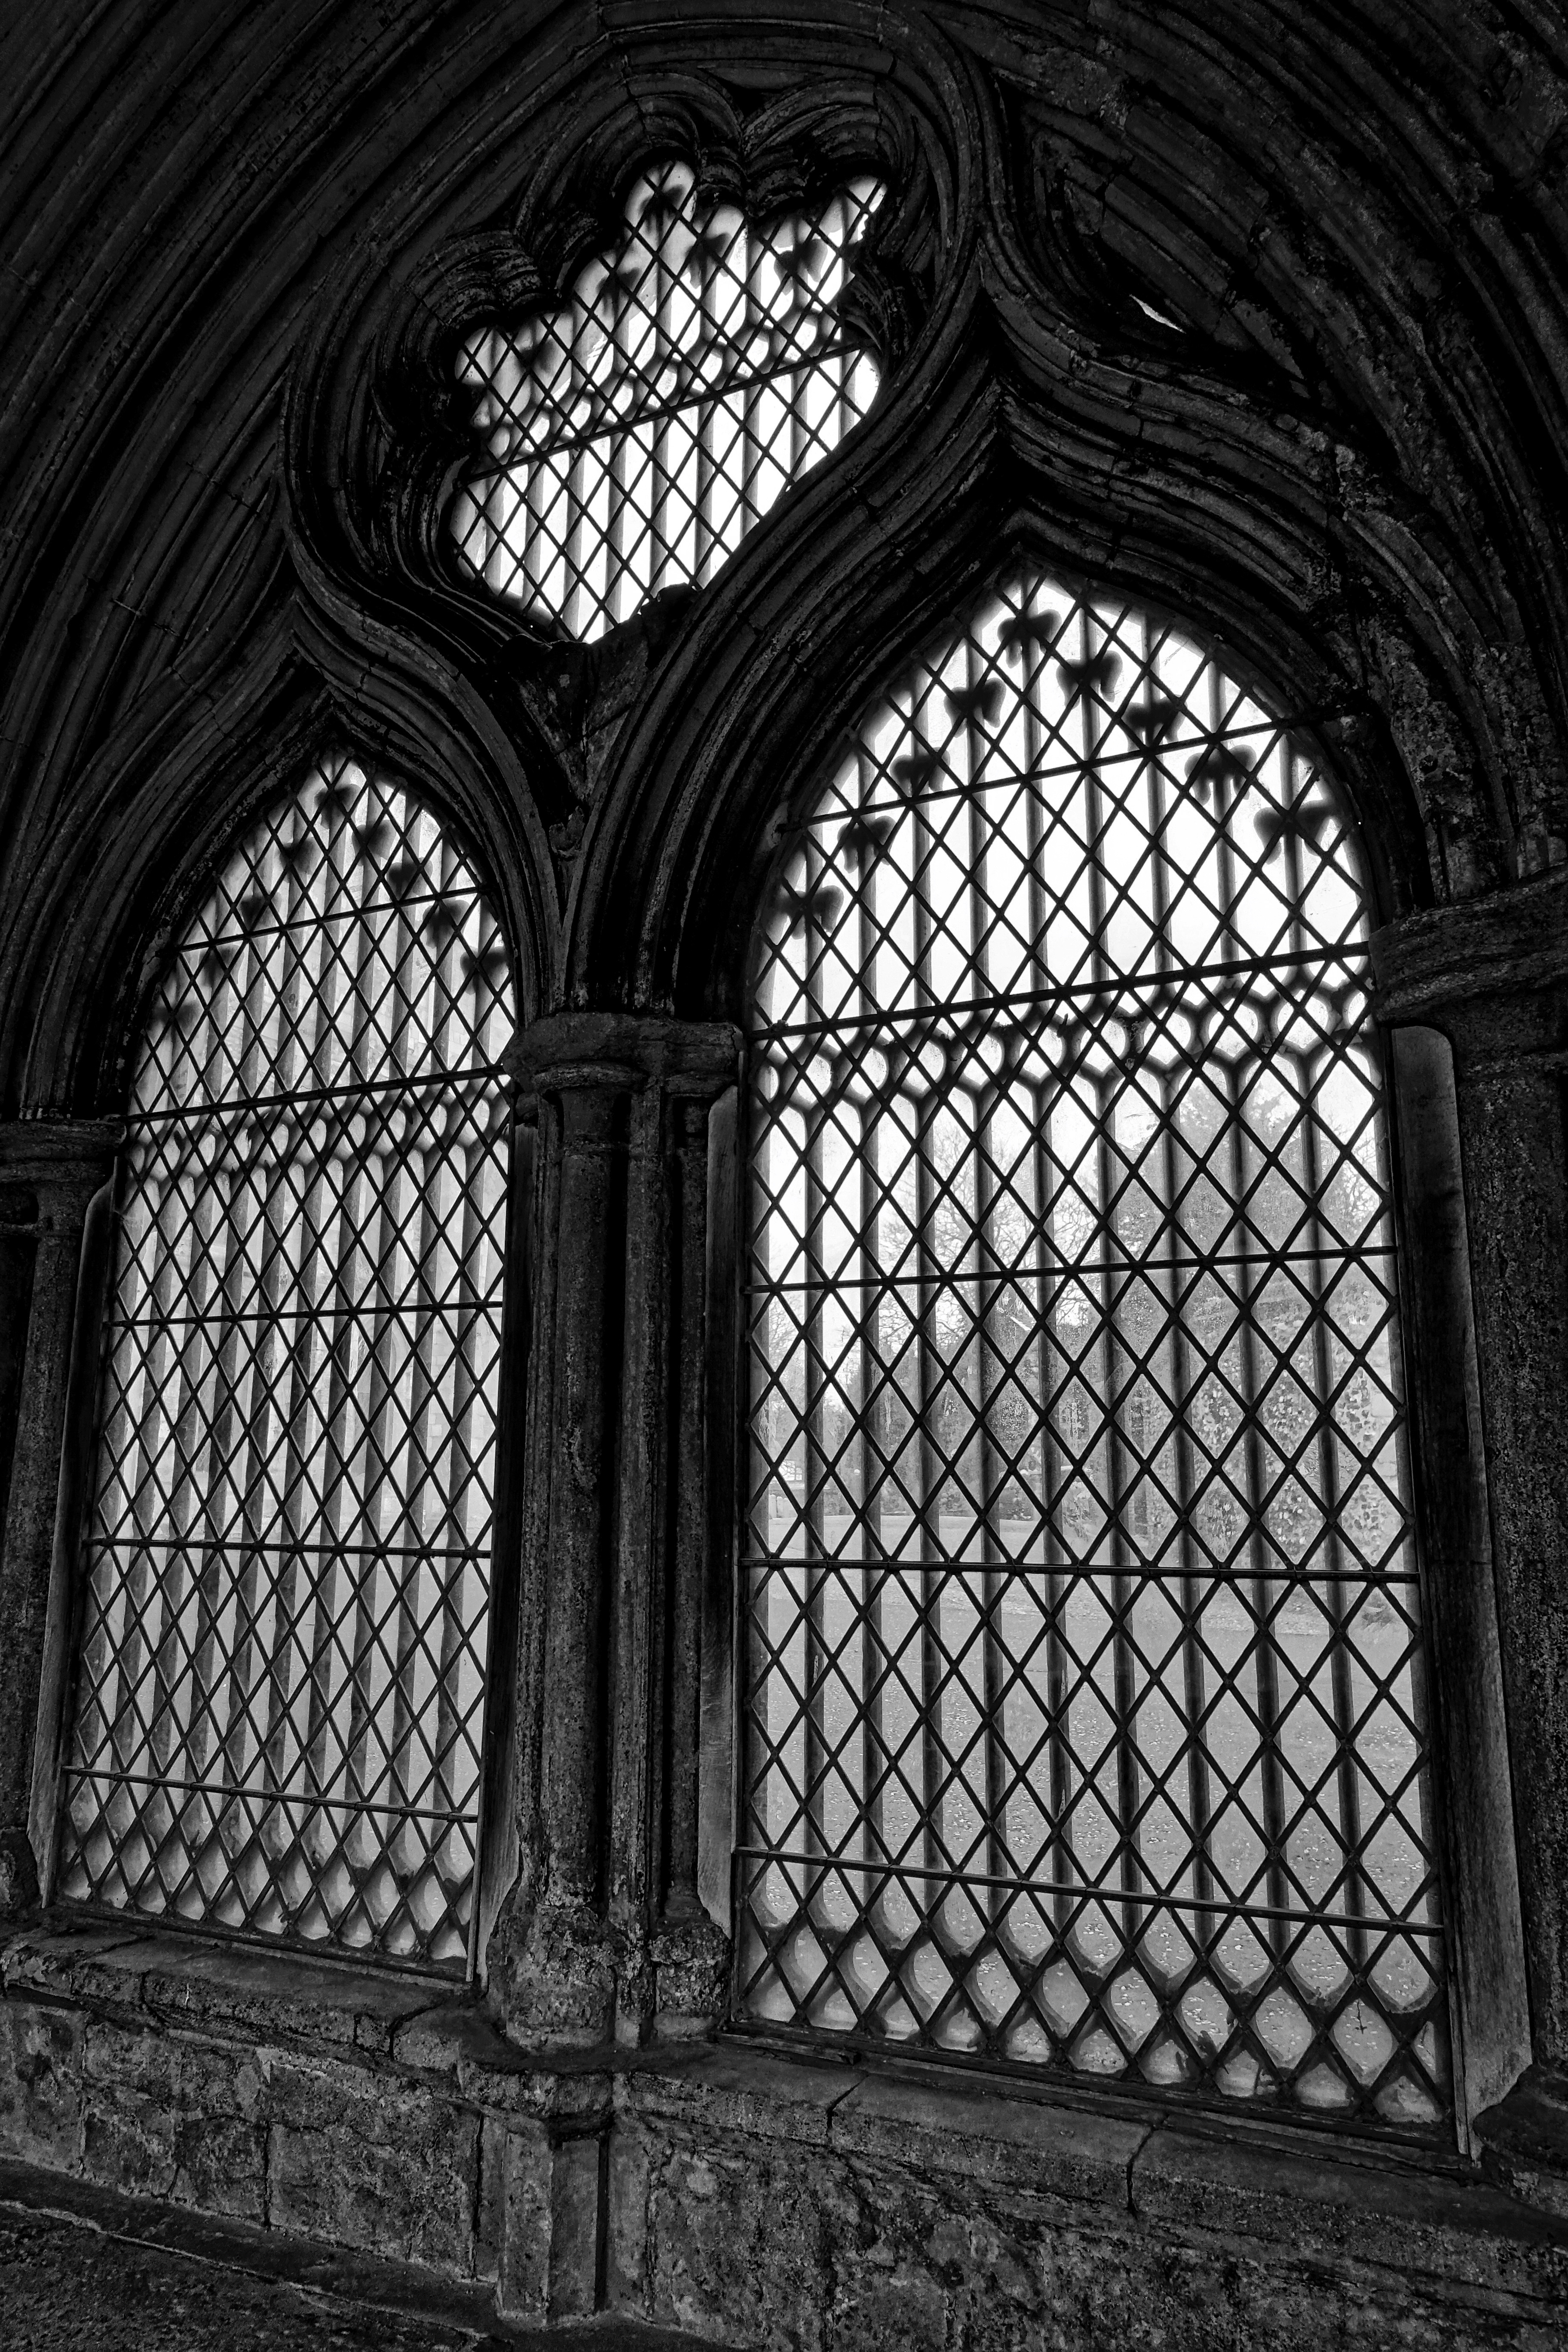
black and white, architecture, window, building, stone, arch, darkness, cathedral, black, monochrome, gothic, stained glass, religious, medieval, windows, arches, symmetry, style, gothic architecture, monochrome photography